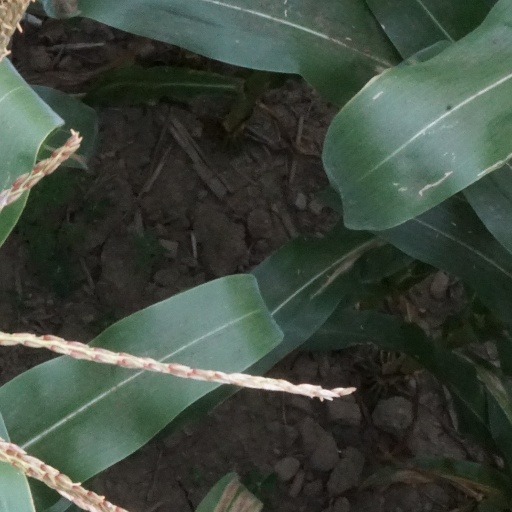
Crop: maize; corn